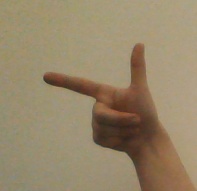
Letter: yaa